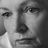
Emotion: sad